Effie Achtsioglou

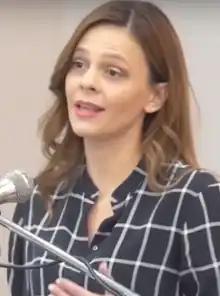
Achtsioglou in October 2018

In 2015 she stood as a candidate for the national ballot of SYRIZA in both the January as well as the September elections. Within SYRIZA she has steered party organs, both as a member of the central committee, and as a member of the A’ Thessaloniki committee.